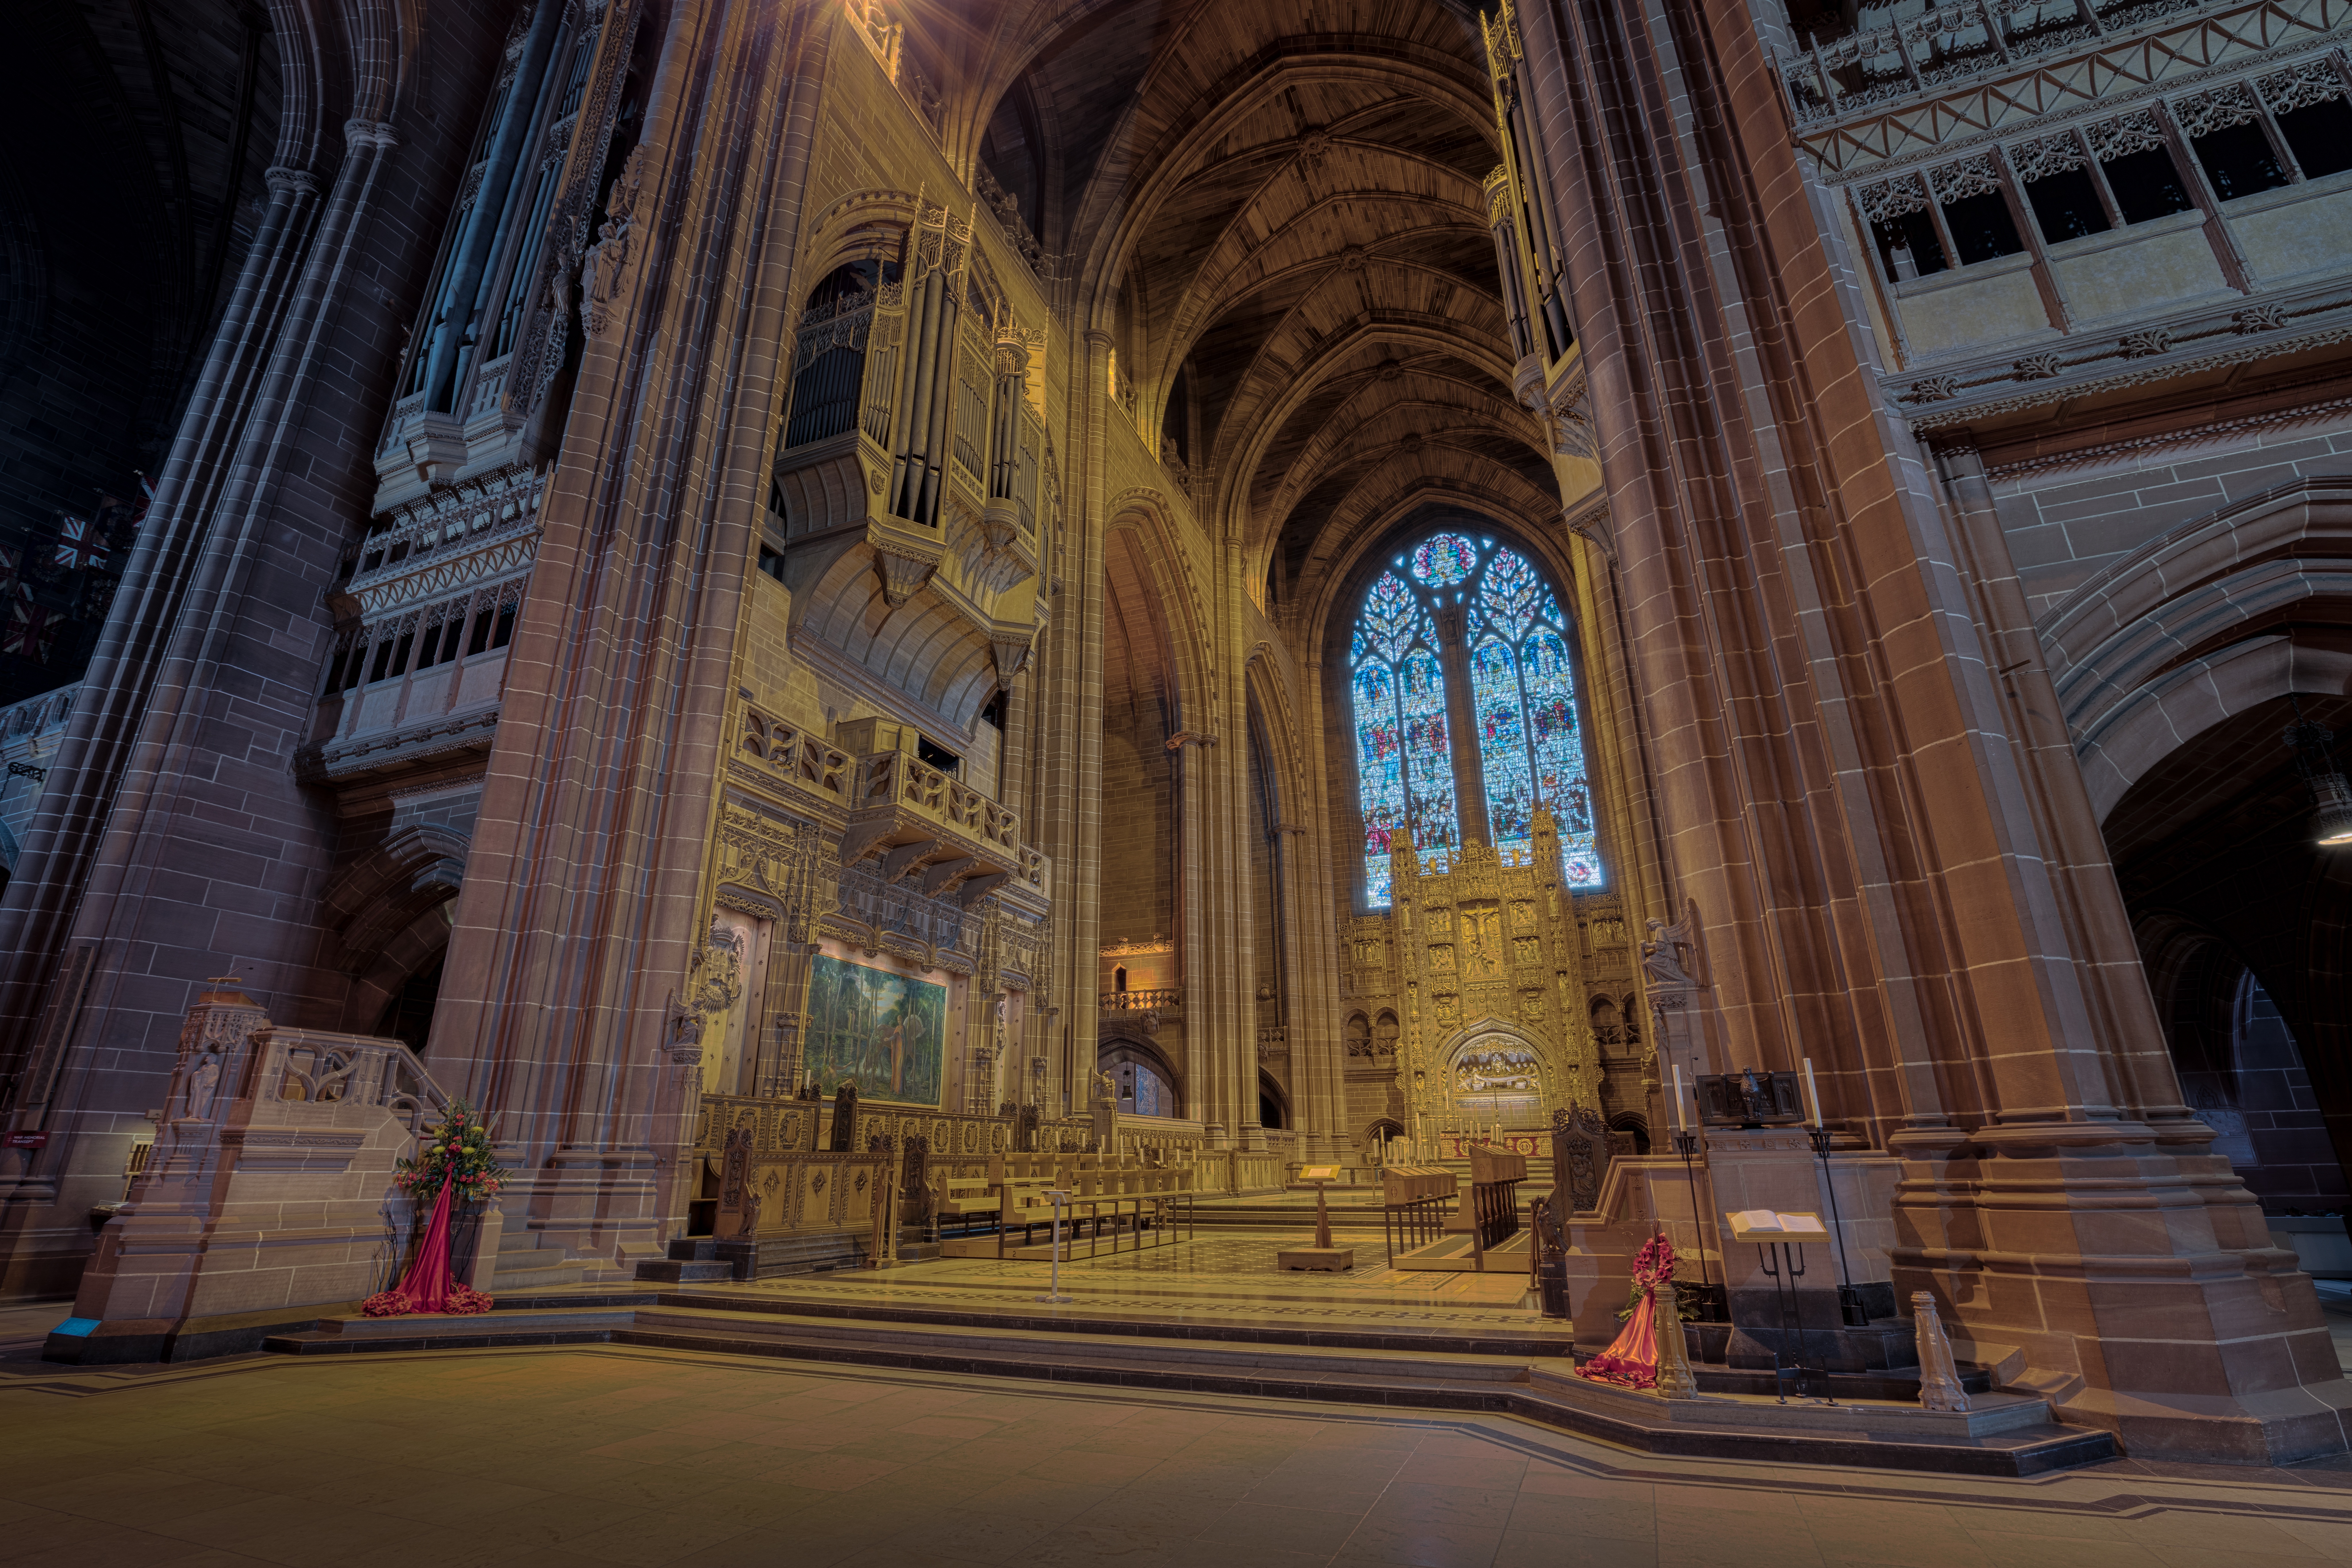
architecture, night, building, arch, landmark, facade, church, cathedral, place of worship, temple, symmetry, basilica, gothic architecture, ancient history